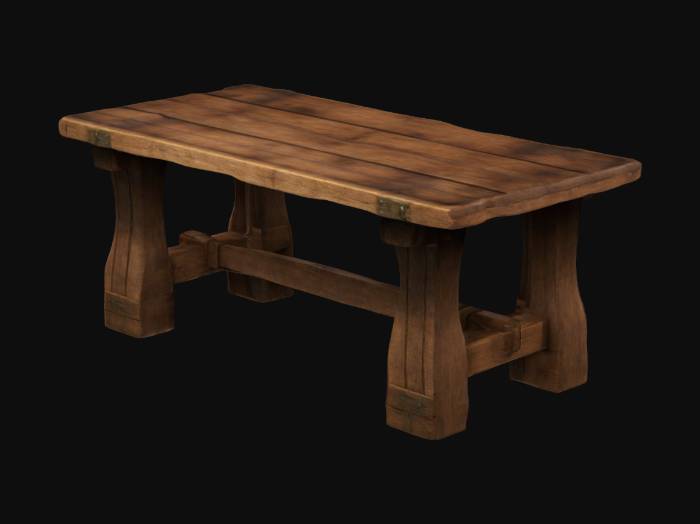
미적 점수 (1~10점): 7